Cape Colbeck

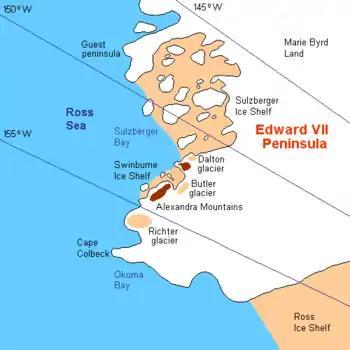
Area map of Cape Colbeck.

Cape Colbeck is a prominent ice-covered cape which forms the northwestern extremity of the Edward VII Peninsula and Marie Byrd Land in Antarctica. It was discovered in January 1902 by the British National Antarctic Expedition and named for Captain William Colbeck, Royal Naval Reserve, who commanded Robert Scott's relief ship, the "Morning".